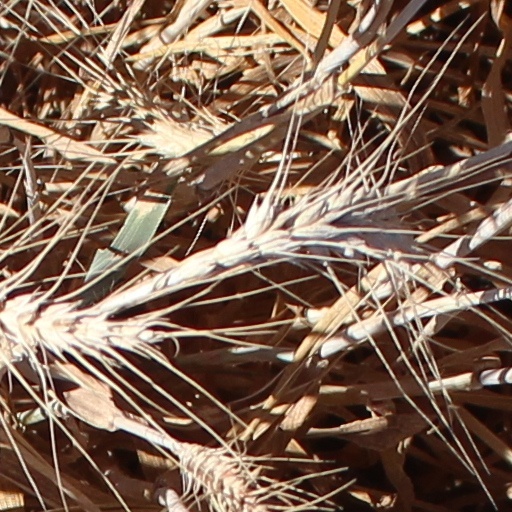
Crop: wheat